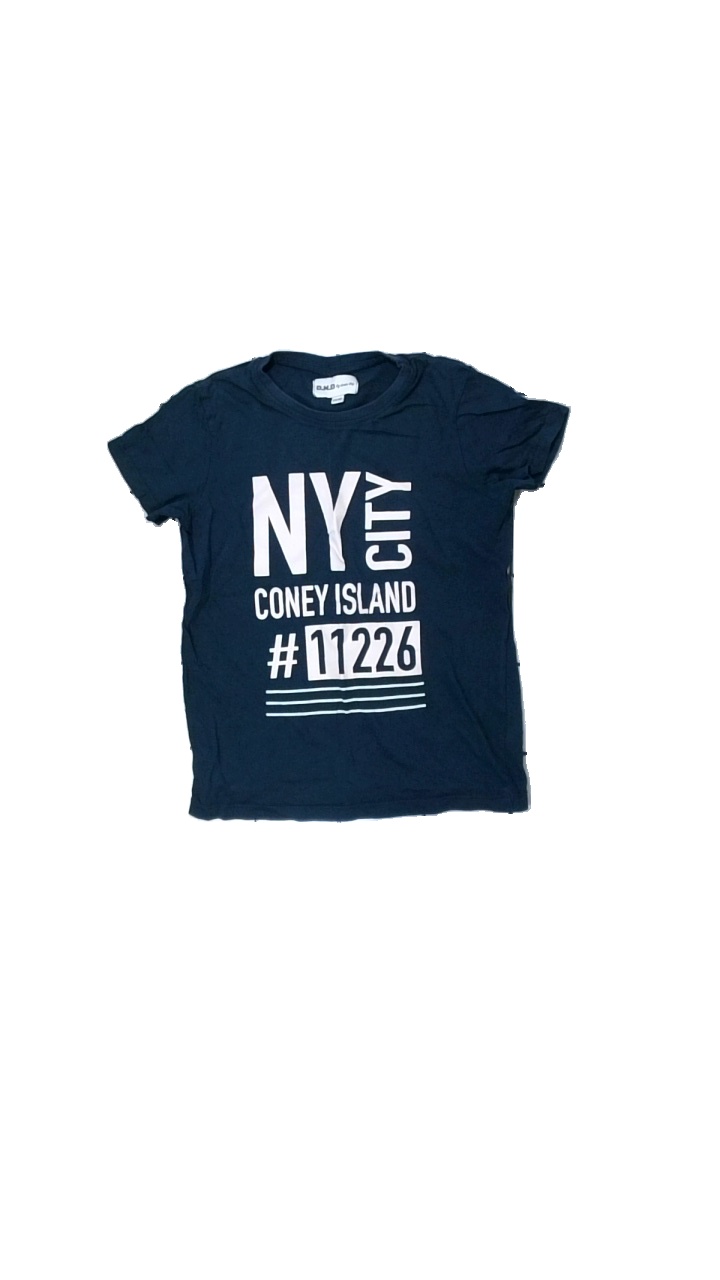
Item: T-shirt (Children)
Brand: D.m.d
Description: blå t-shirt med text fram och hål bak
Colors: White, Blue
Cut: Regular
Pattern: Other
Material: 100% cotton
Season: All
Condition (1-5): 3
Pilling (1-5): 5
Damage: hål
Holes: Major
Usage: Export
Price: <50